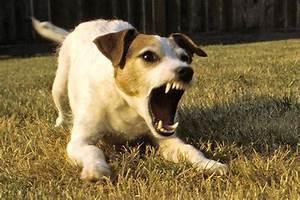
dog